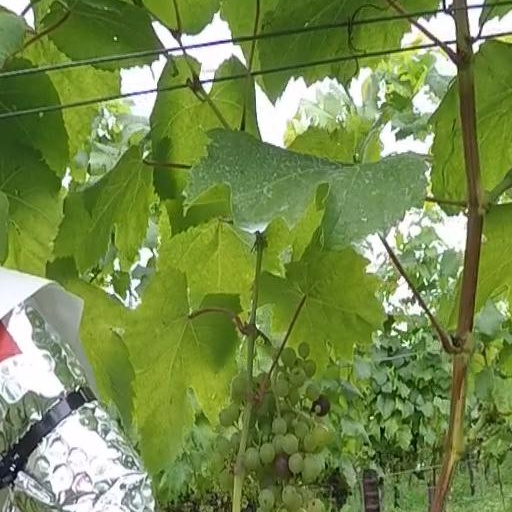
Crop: grape